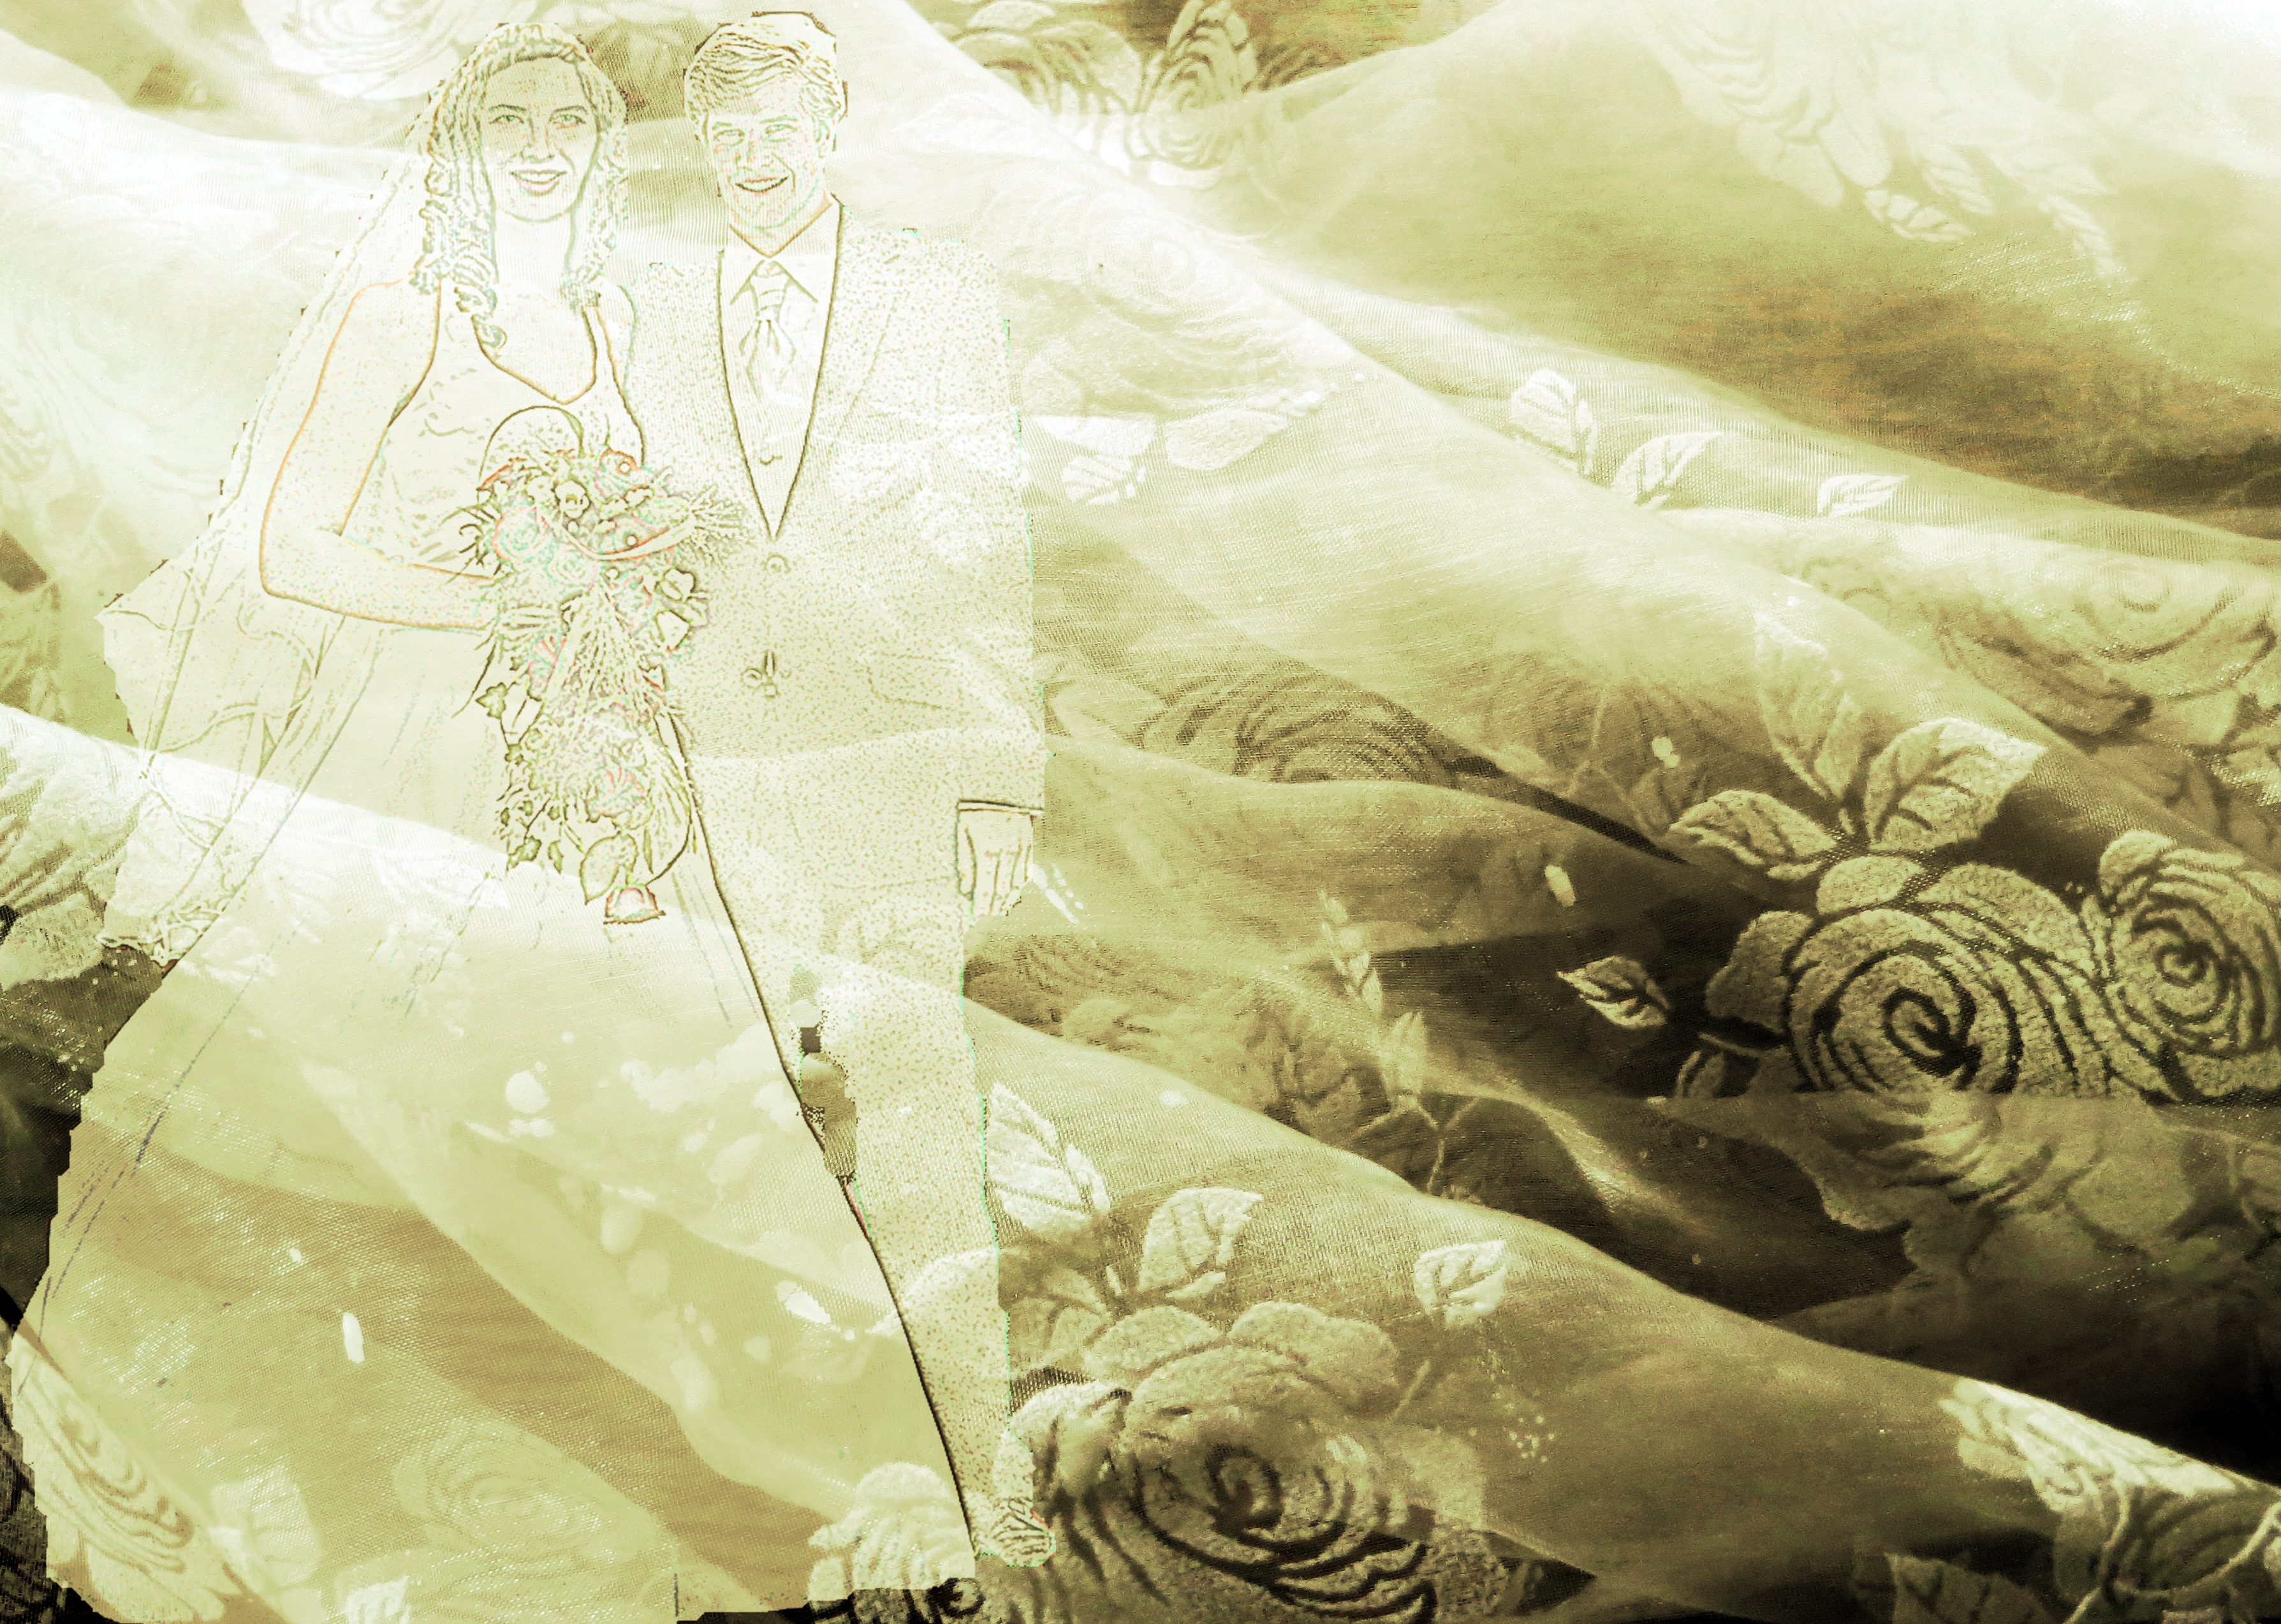
white, decoration, romantic, wedding, wedding dress, bride and groom, fabric, textile, art, dress, sketch, drawing, pair, marry